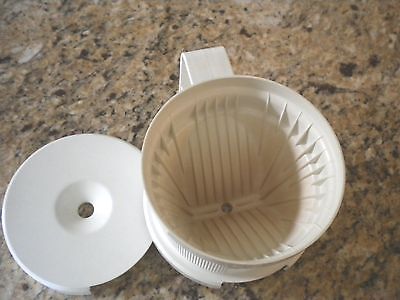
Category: coffee maker